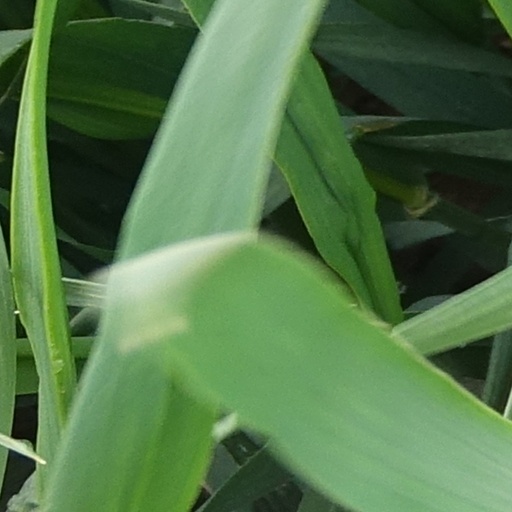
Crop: wheat